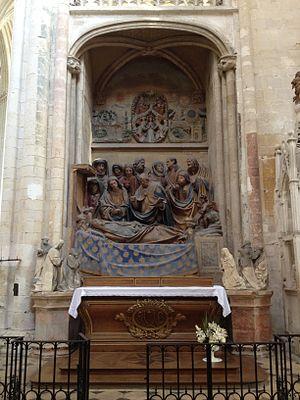
Dormition de la Vierge, groupe sculpté du XVe siècle de Guido Mazzoni, avec au-dessus un bas-relief de son Ascension, dans le bras sud du transept.
L'abbaye de la Trinité de Fécamp est une abbaye bénédictine construite dans l'enceinte du château des ducs de Normandie située à Fécamp, dans le département de Seine-Maritime, en Normandie. De style gothique primitif avec quelques chapelles romanes, c'est aussi une nécropole ducale et un centre de pèlerinage du Précieux Sang. L'abbaye fait l’objet d’un classement au titre des monuments historiques par la liste de 1840.